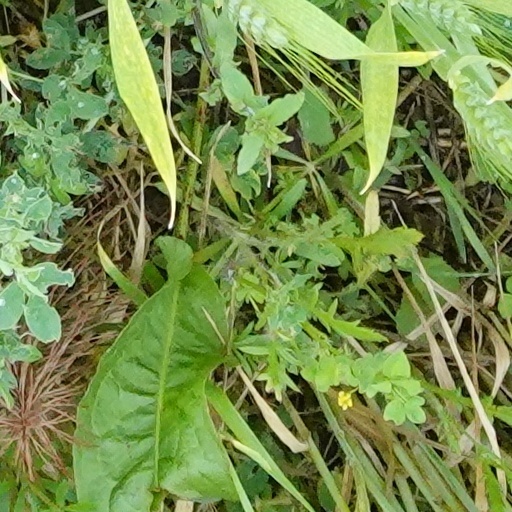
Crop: wheat